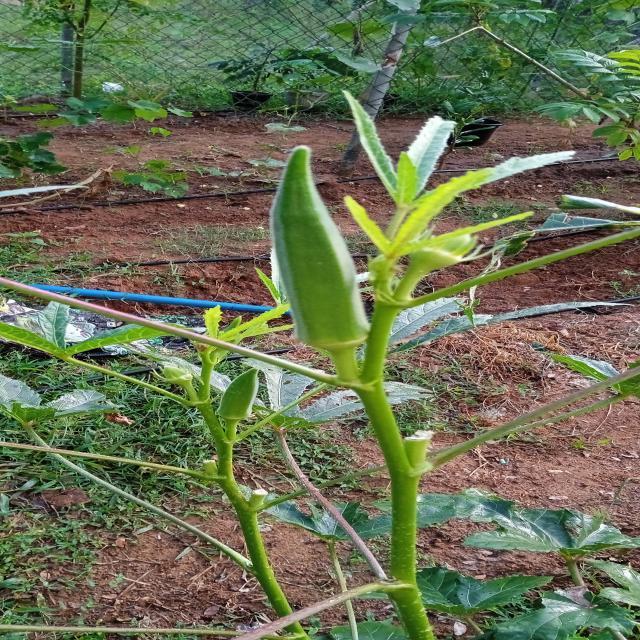
Label: Mature